William Calmes Buck

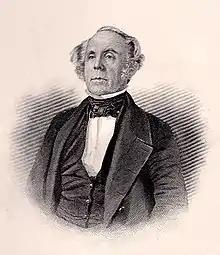
Portrait of William Calmes Buck scanned from an etching in his book "The Philosophy of Religion", South-Western Publishing House, Graves, Marks & Company, Nashville, Tennessee, 1857.

William Calmes Buck (1790–1872) was an American Baptist minister, author and editor, and commentator on slavery.